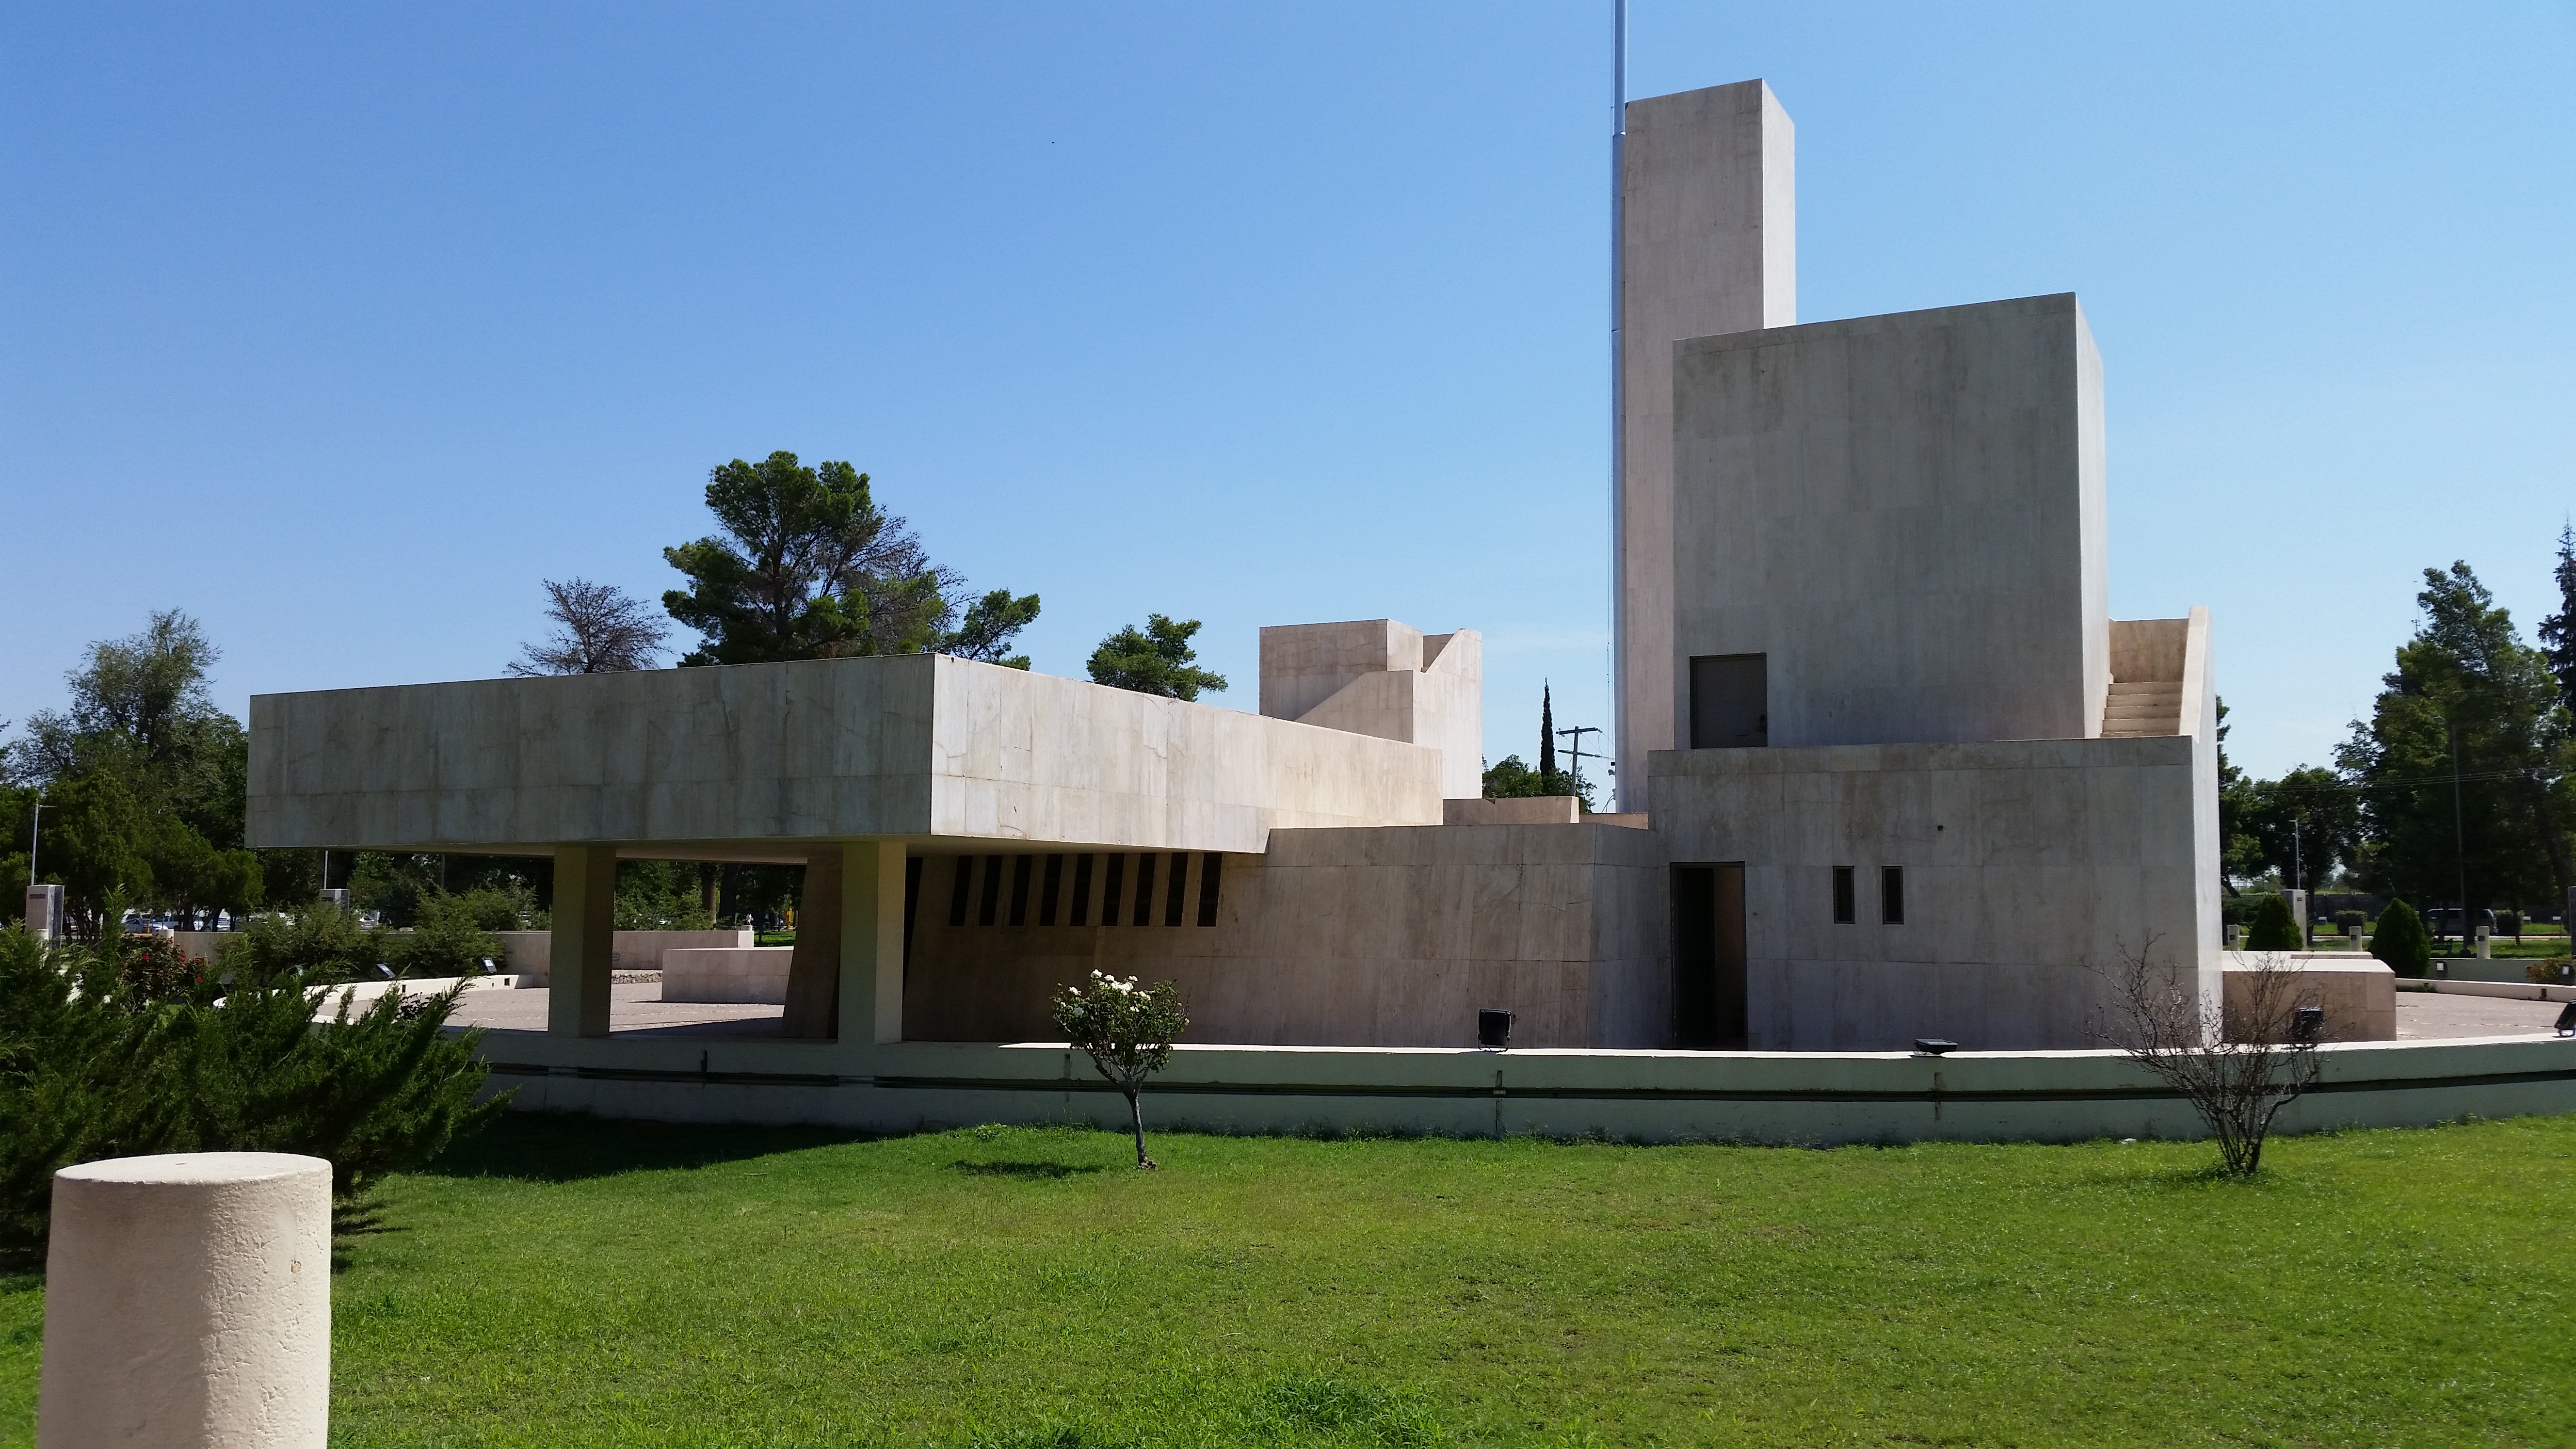
architecture, villa, home, facade, property, memorial, estate, real estate